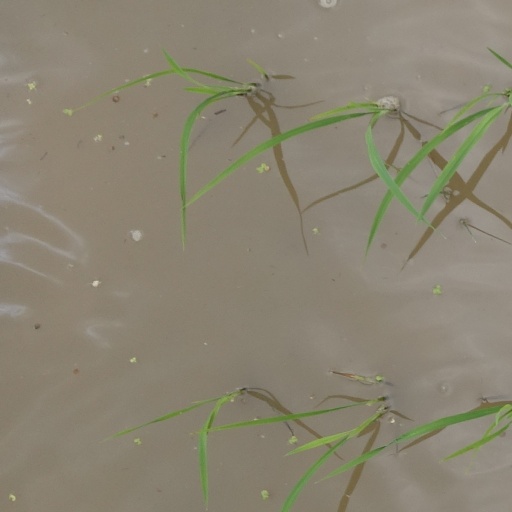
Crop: rice